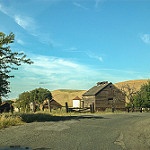
Scene: Outdoor